Tish Sommers

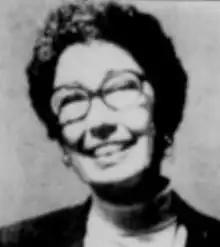
Tish Sommers, from a 1982 newspaper

Letitia "Tish" Innes Sommers (September 8, 1914 – October 18, 1985) was an American author, women's rights activist, and the co-founder and first president of the Older Women's League (OWL).